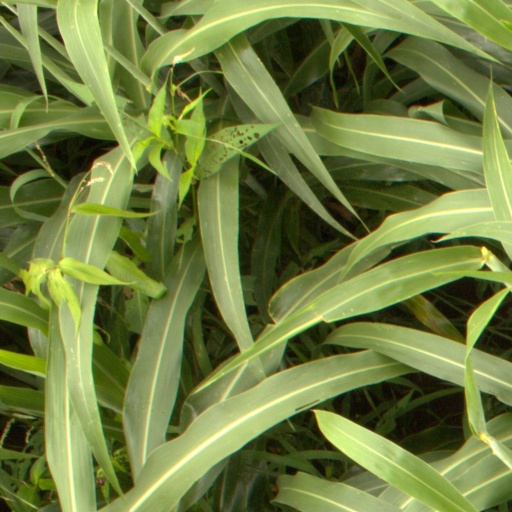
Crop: sorghum